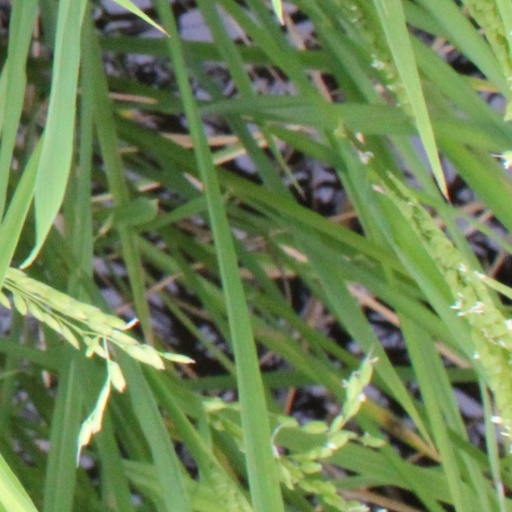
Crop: rice